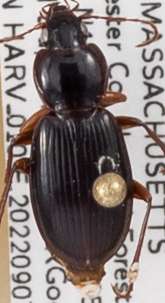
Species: Synuchus impunctatus
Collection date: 2022-09-07
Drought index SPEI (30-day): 0.03
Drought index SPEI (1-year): -0.71
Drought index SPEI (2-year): -0.24